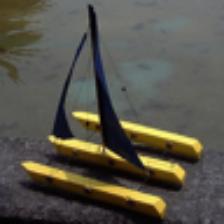
Label: NonHuman